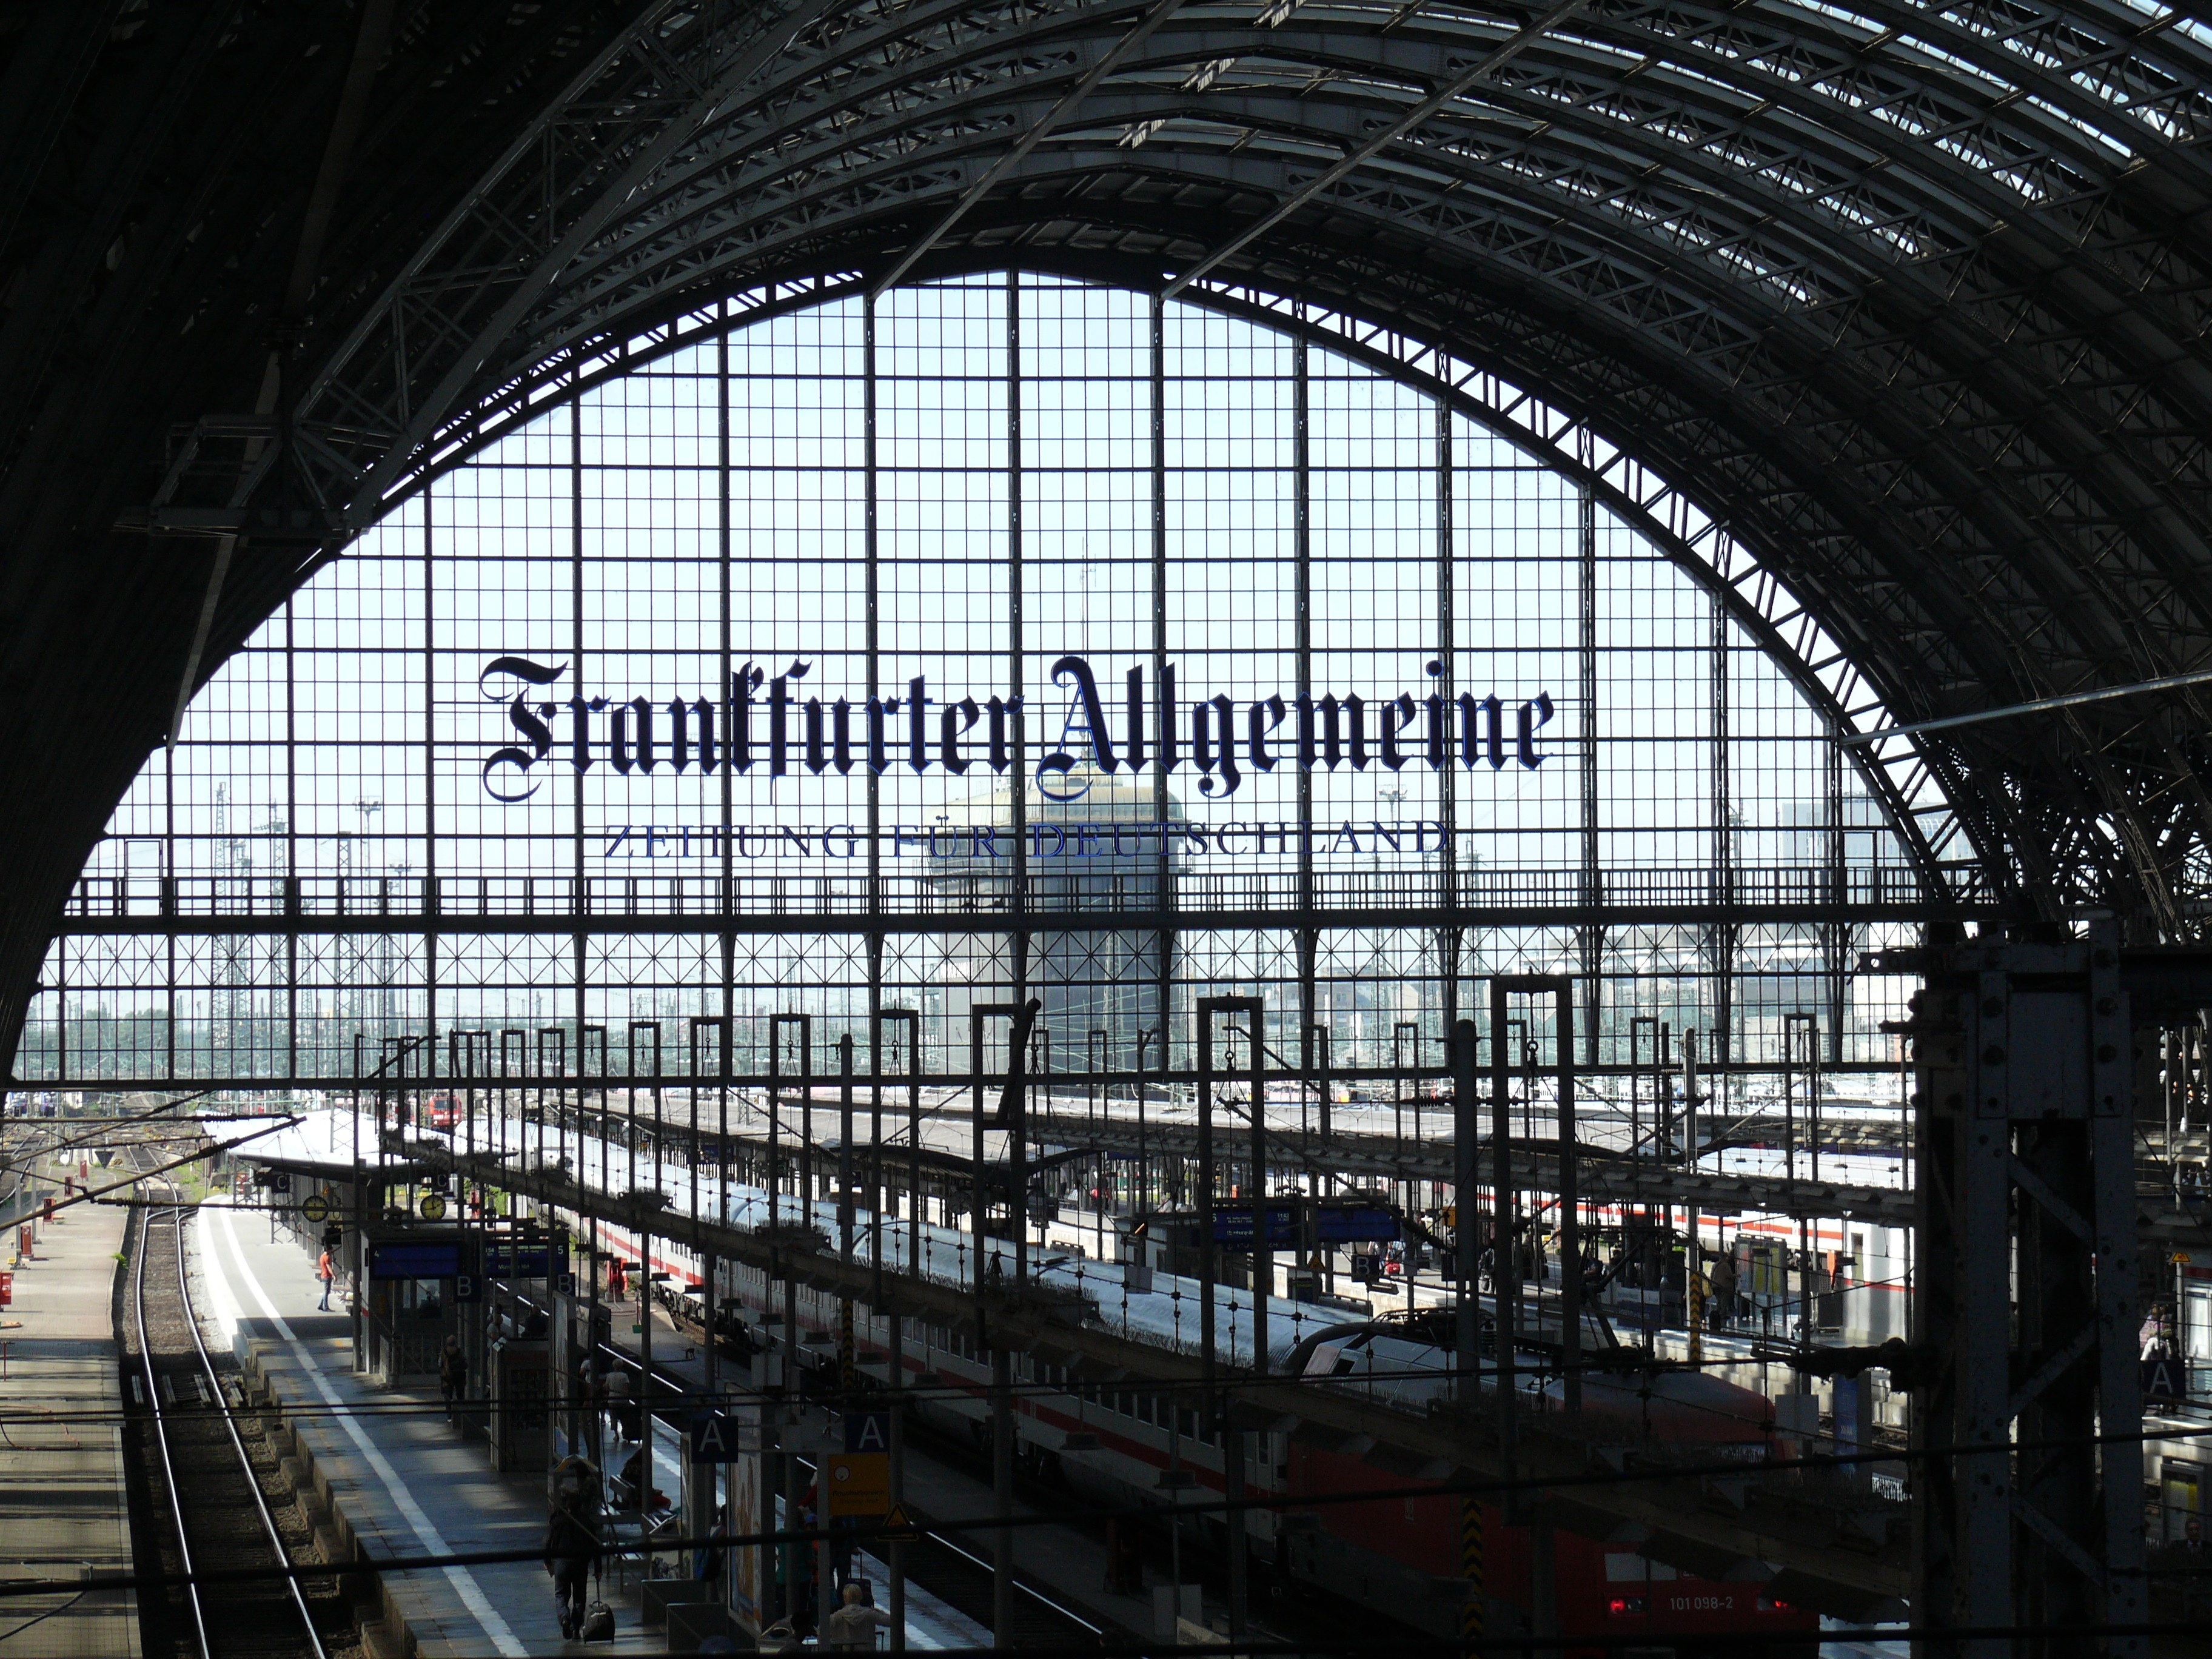
architecture, structure, bridge, train, cityscape, transport, arch, reflection, train station, landmark, stadium, public transport, symmetry, germany, railway station, seemed, central station, hesse, frankfurt, gleise, rail traffic, remote traffic, regional train, urban area, skyway, metropolitan area, bank city